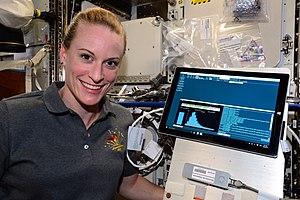
"Kathleen Hallisey ""Kate"" Rubins, née le 14 octobre 1978 à Farmington au Connecticut, est une astronaute américaine. Après une formation en microbiologie où elle effectue des recherches sur l'HIV-1 au Salk Institute for Biological Studies, elle devient responsable de recherche à l'Institut Whitehead pour la recherche biomédicale. Elle étudie des virus infectieux touchant principalement l'Afrique tels qu'Ebola ou Lassa, et collabore avec l'Armée américaine pour le développement de traitements.